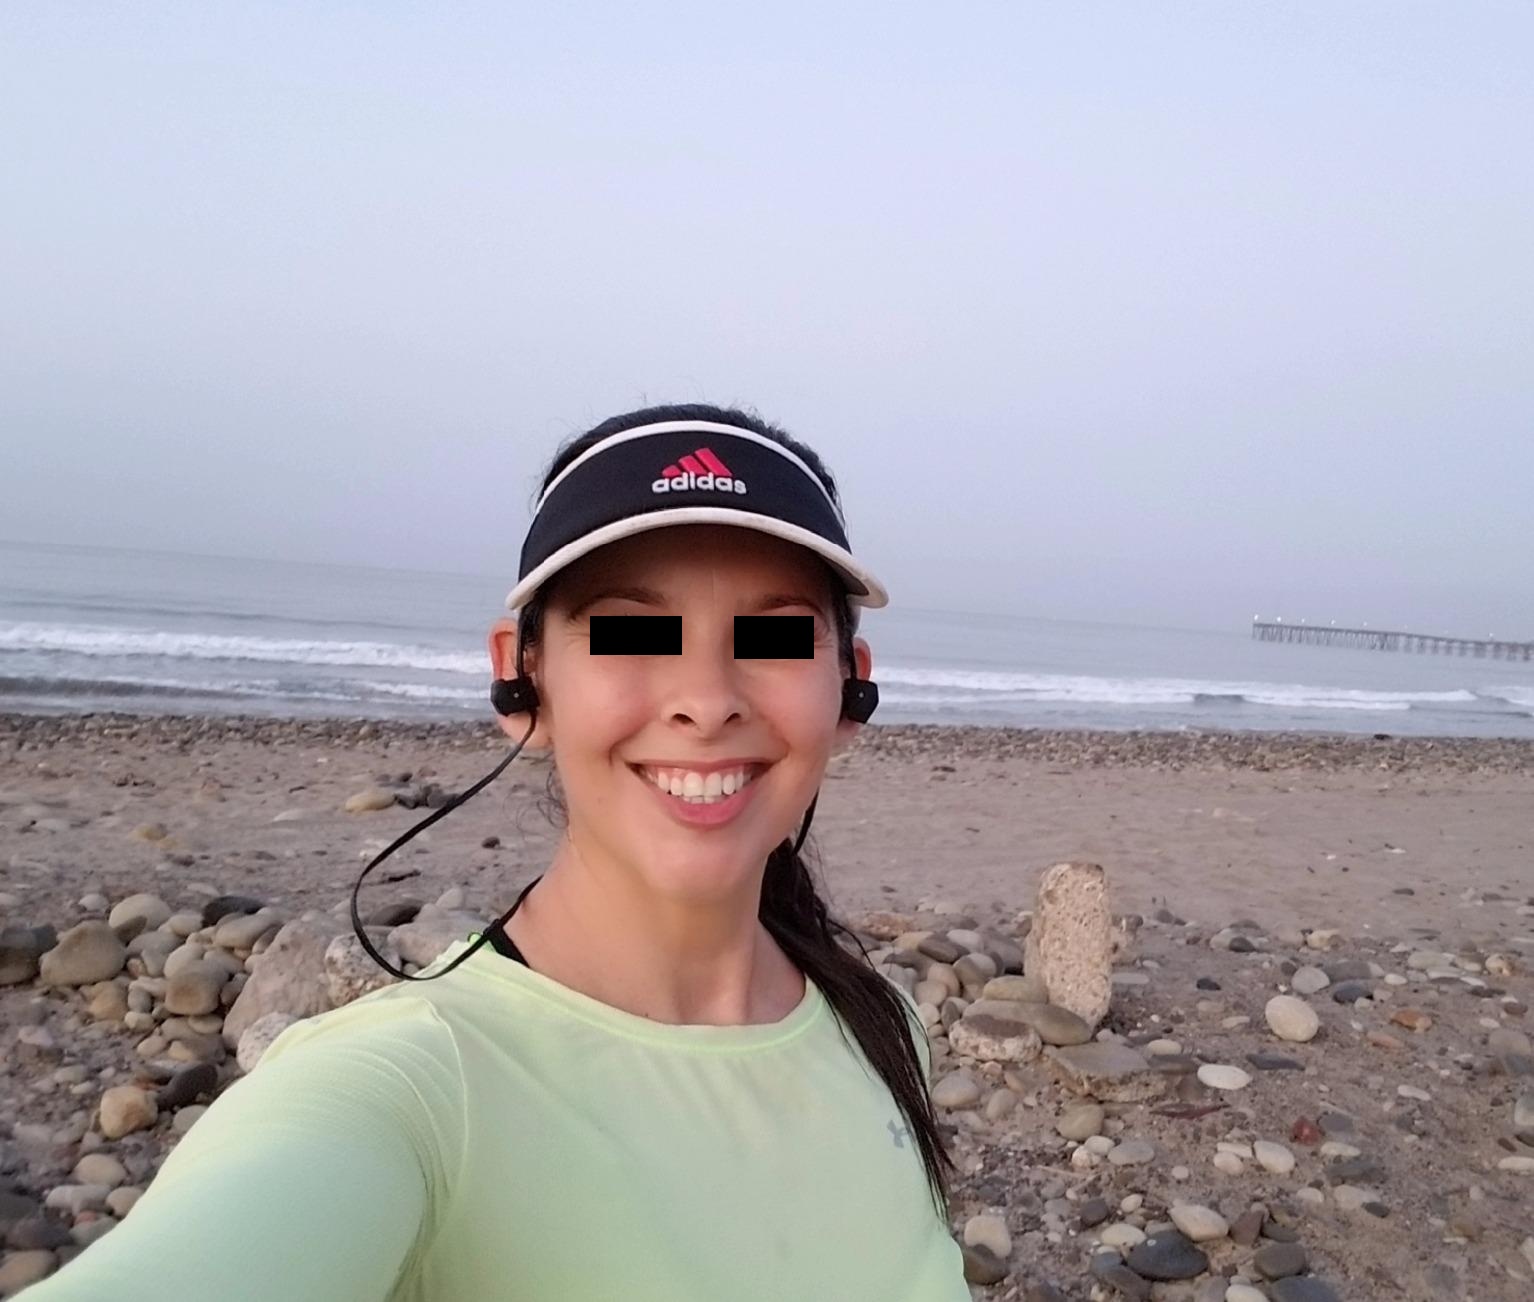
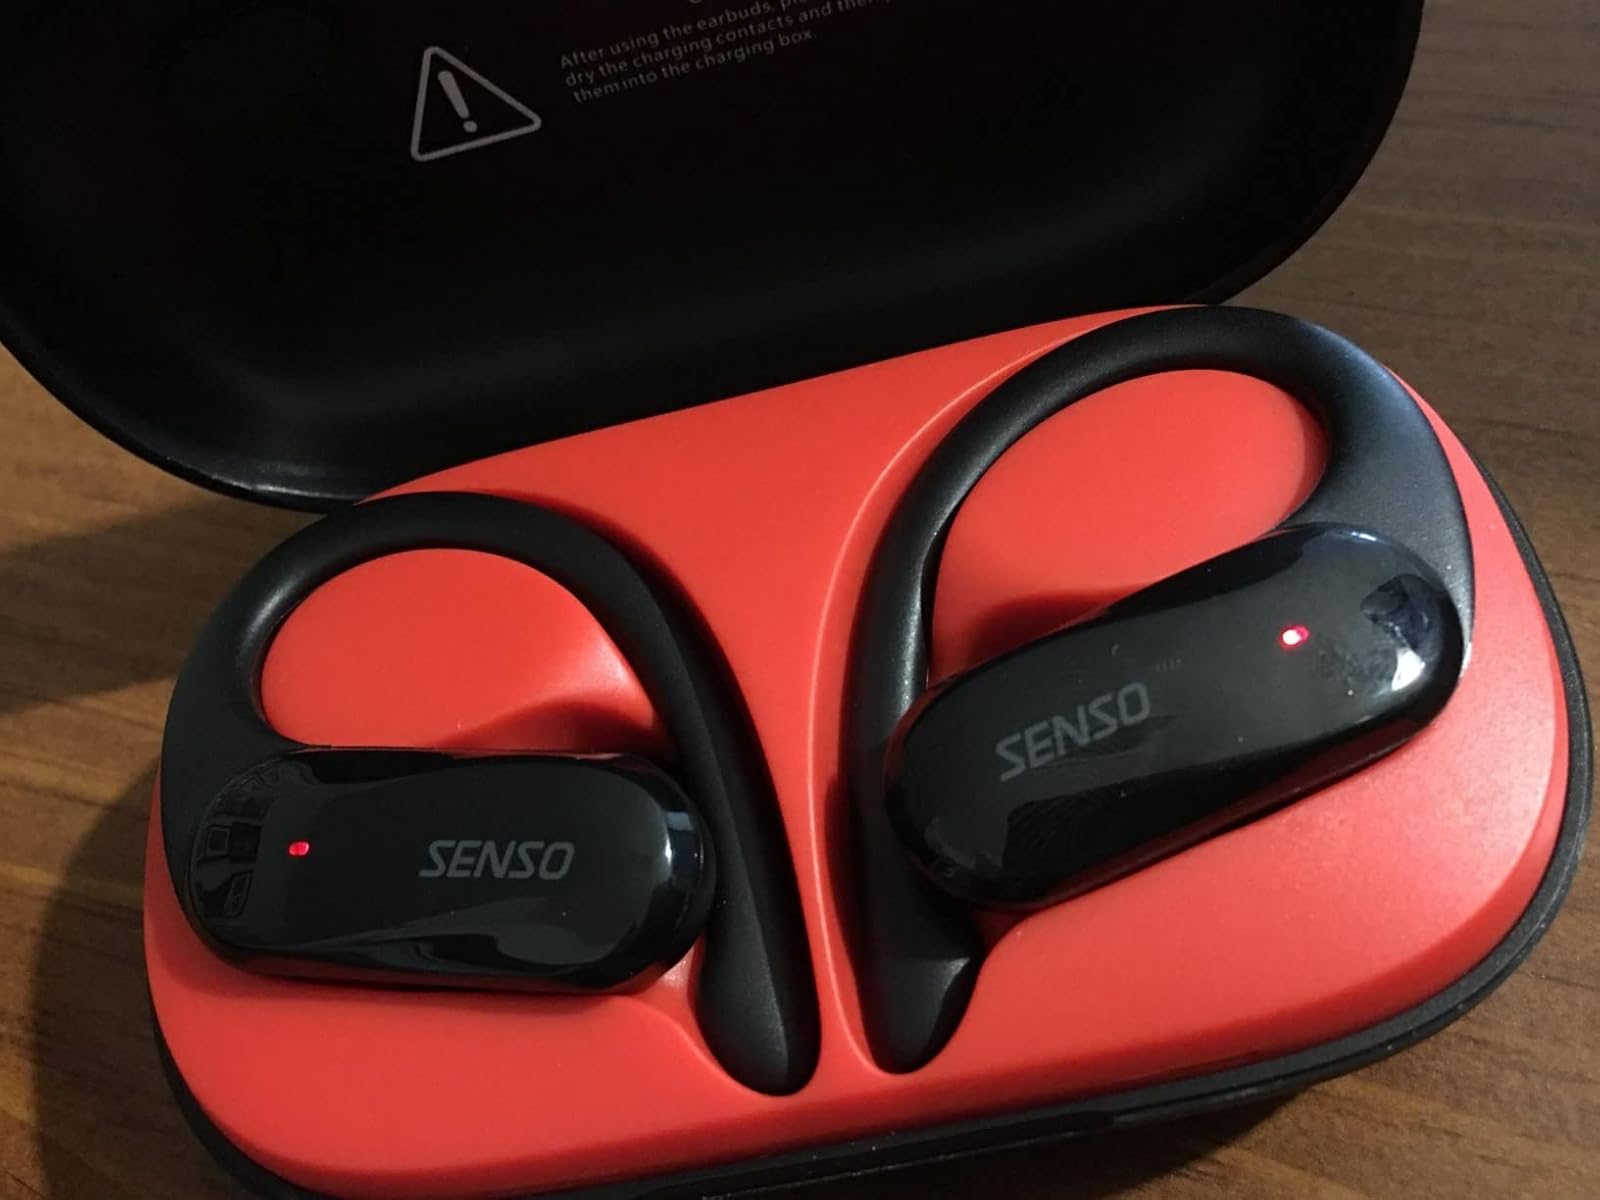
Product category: earbuds
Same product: no